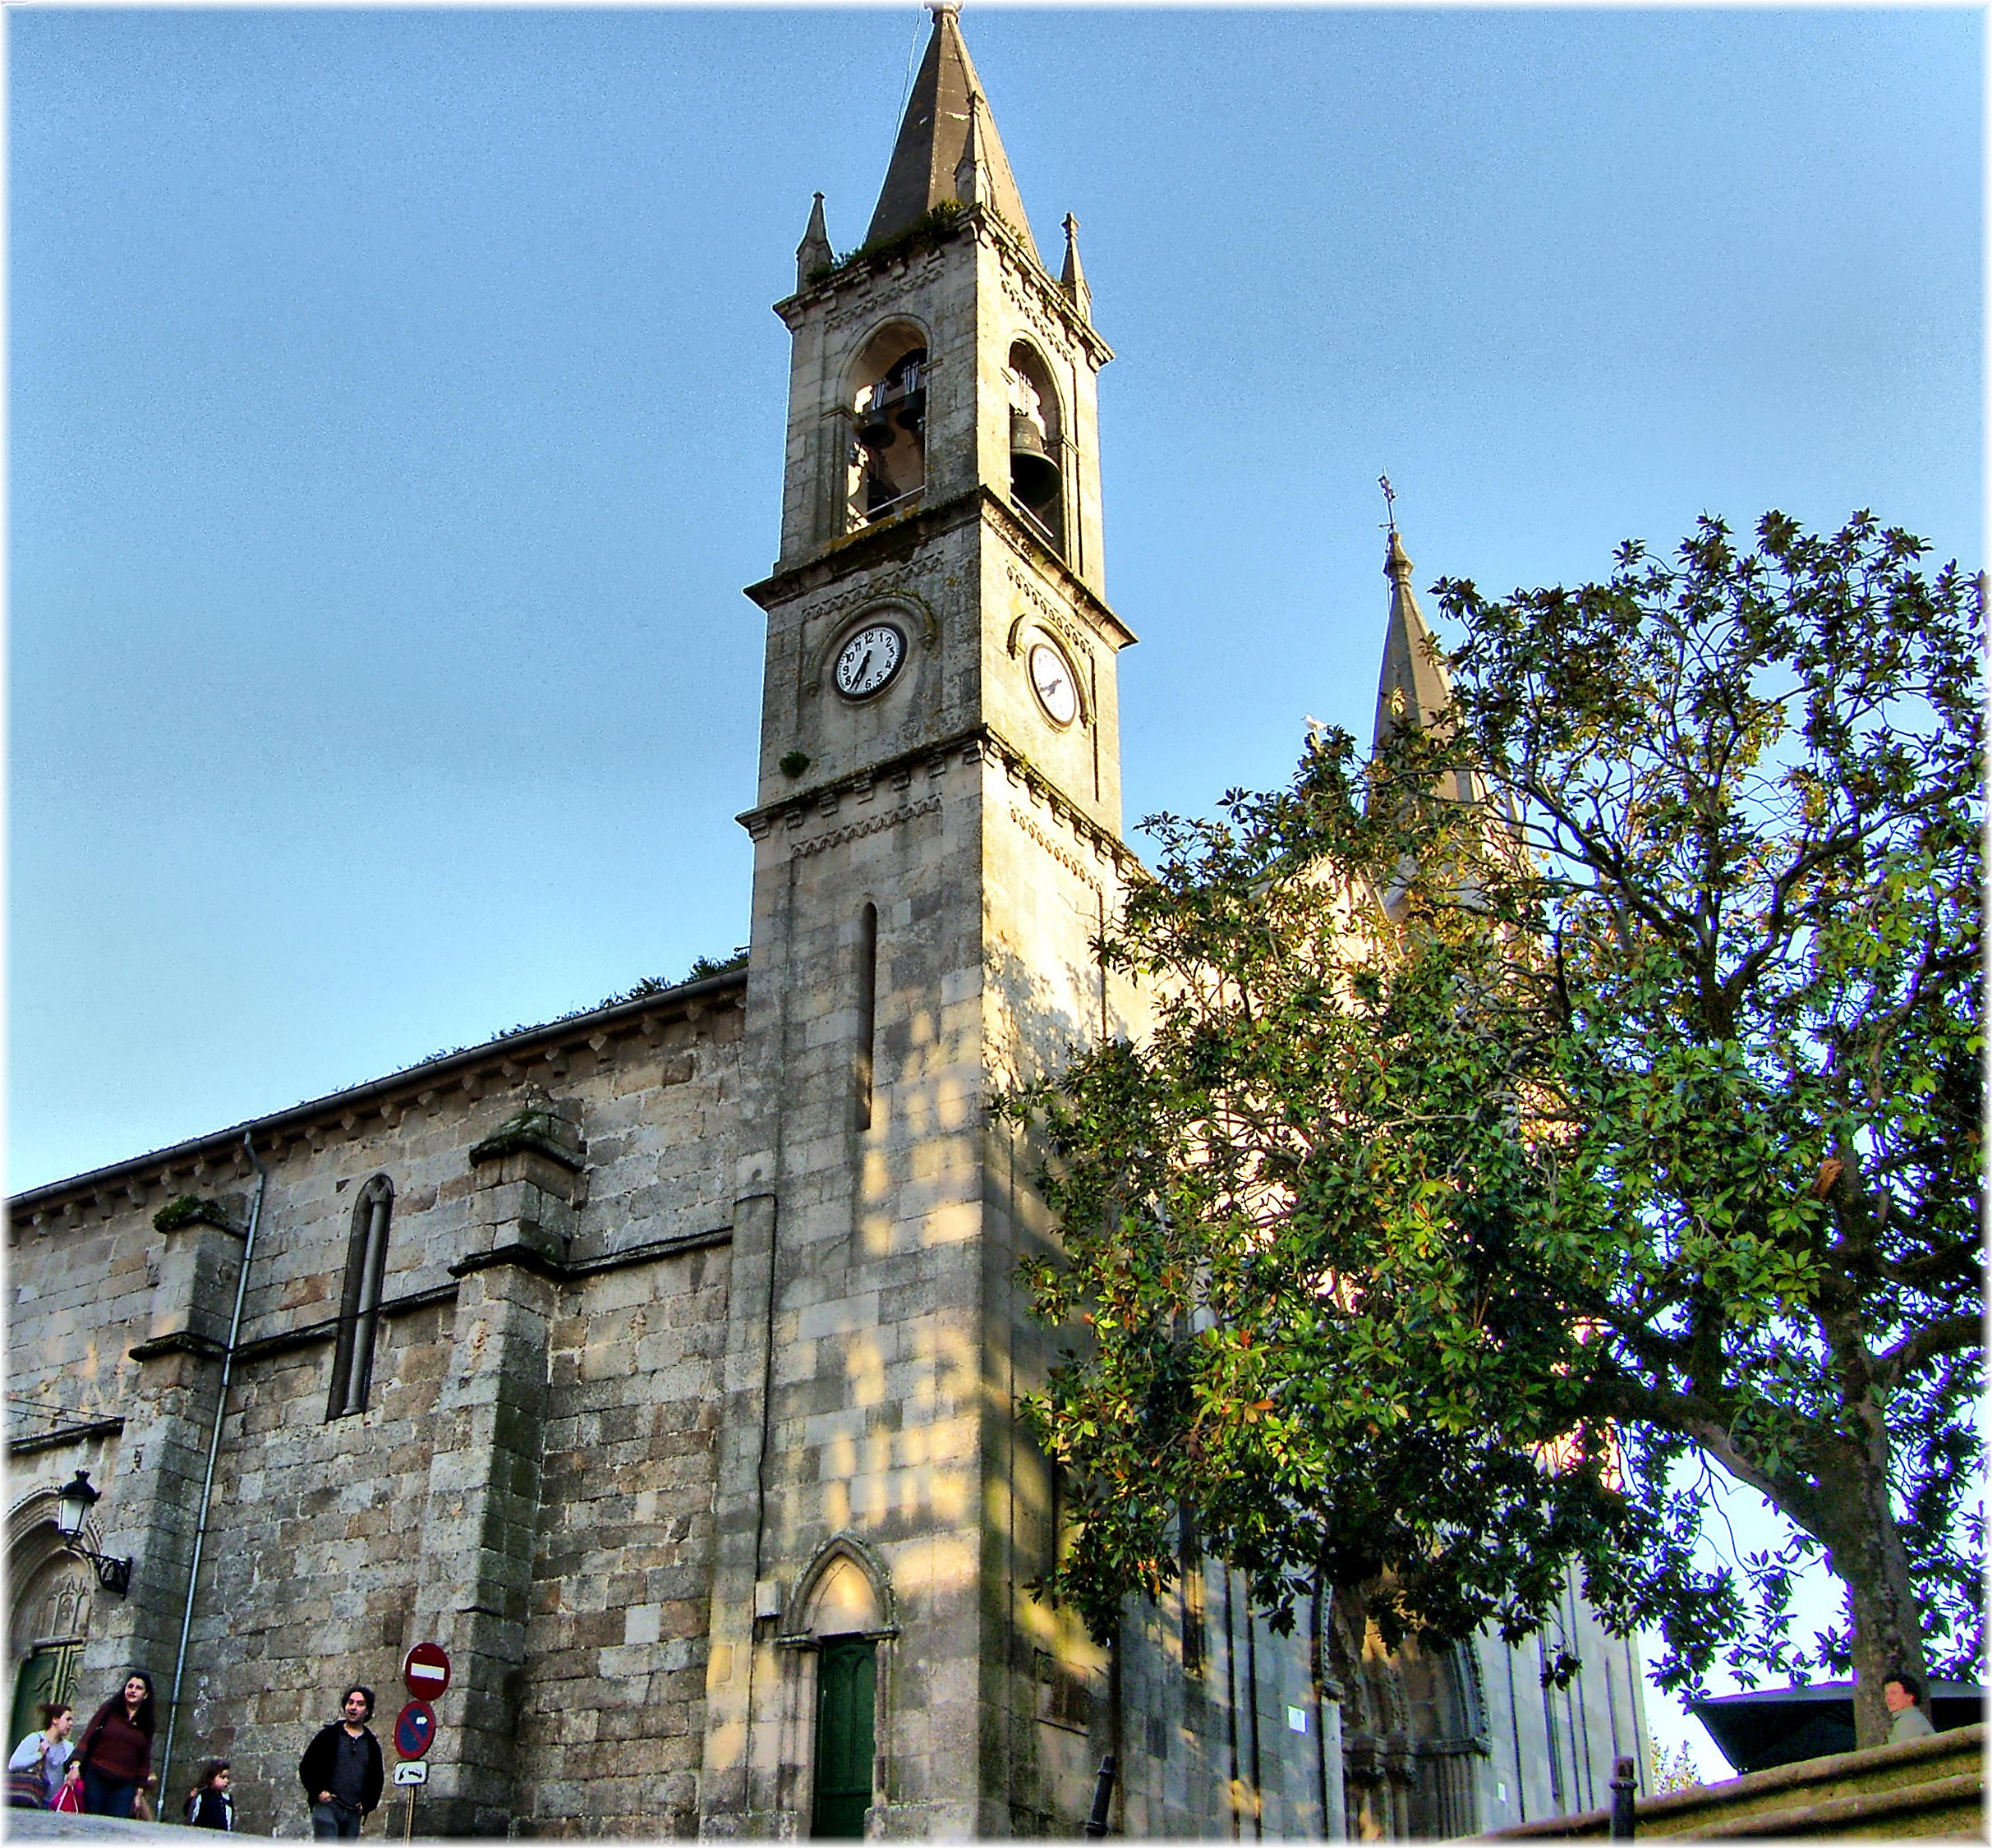
architecture, town, building, tower, landmark, facade, church, cathedral, chapel, tourism, place of worship, clock tower, bell tower, cool image, spire, steeple